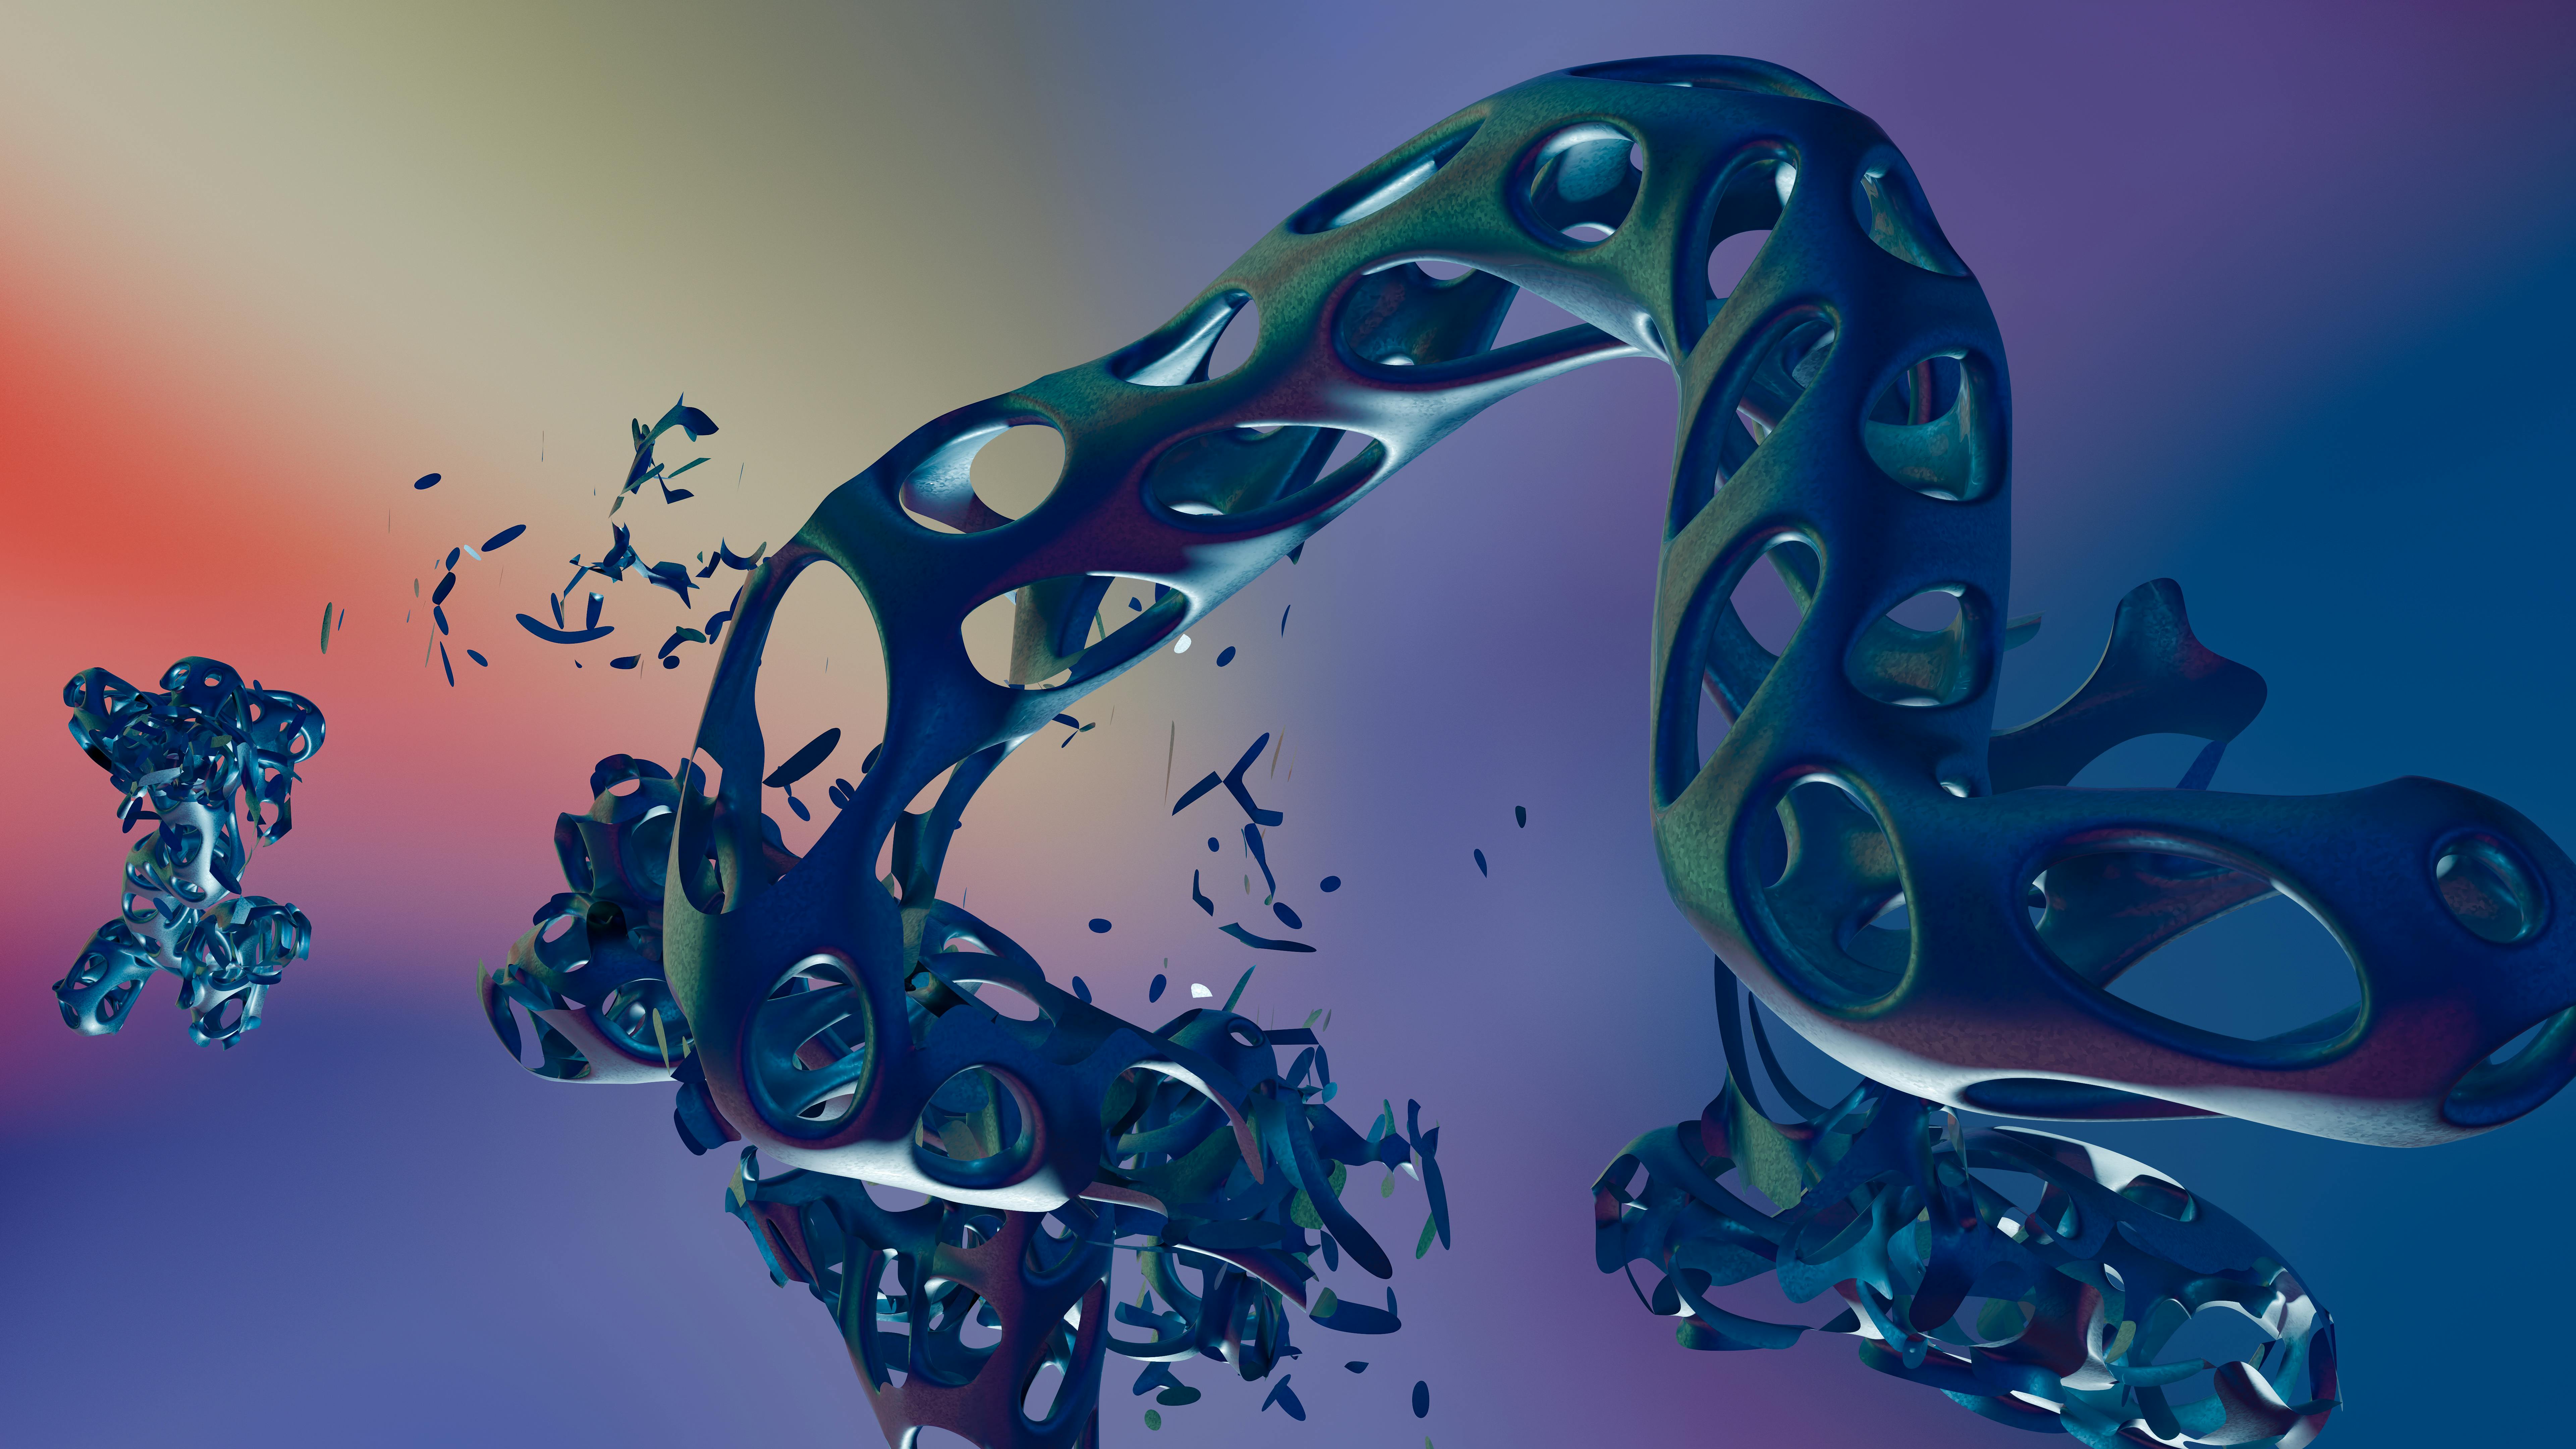
art, blue, graphic design, graphics, fractal art, design, animation, science